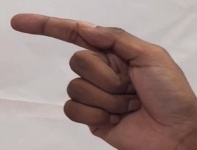
ASL sign: G